Charline Vanhoenacker

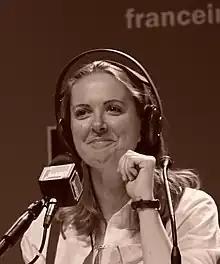
Charline Vanhoenacker in 2016.

Charline Vanhoenacker (born 31 December 1977 in La Louvière, Belgium) is a Belgian francophone journalist, humorist, radio host and producer. Known since 2012 both in Belgium and France for her popular radio shows, marked by political satire, left-wing tendencies and occasional controversies, she has been called "the most famous Belgian humorist in France."